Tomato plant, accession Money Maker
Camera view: horizontal (90 deg, fisheye); turntable rotation: 270 degrees
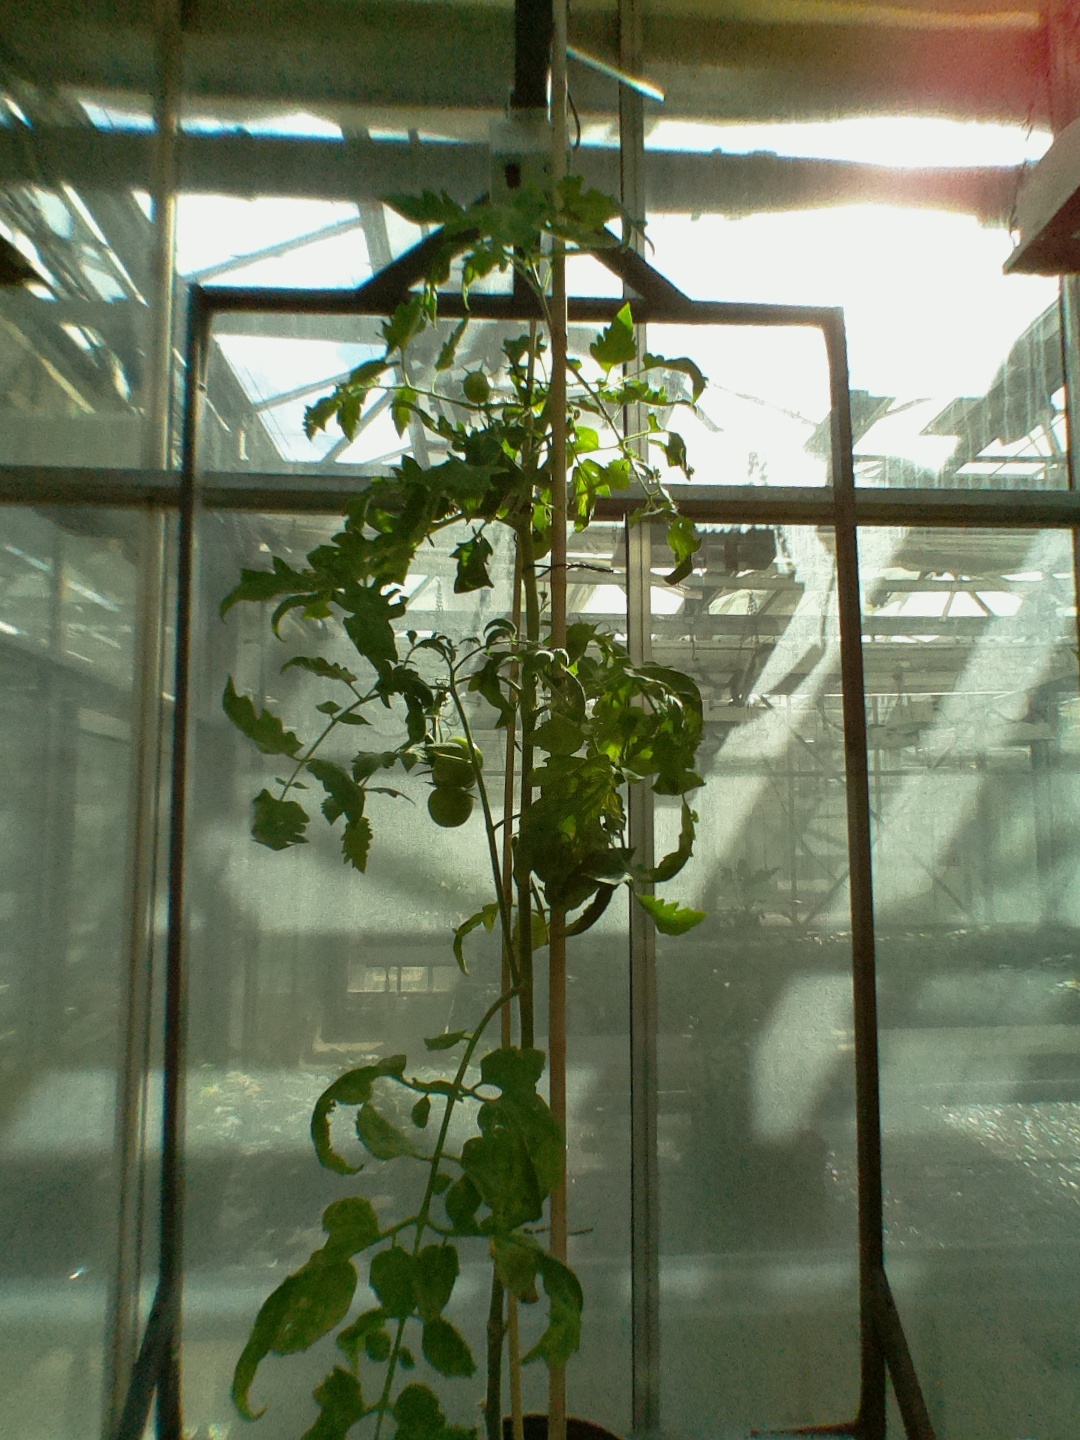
BBCH growth stage 76: 60%-70% of final fruit size